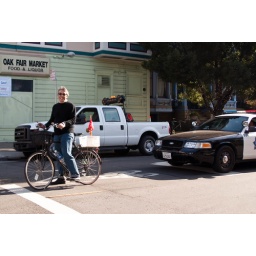
10311 Andy in Scott St. bike box at Oak